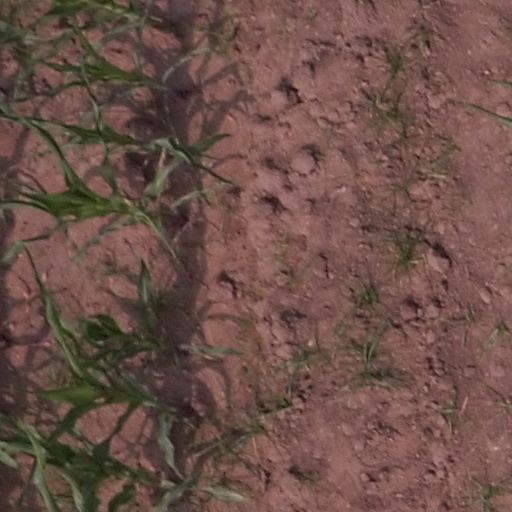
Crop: maize; corn